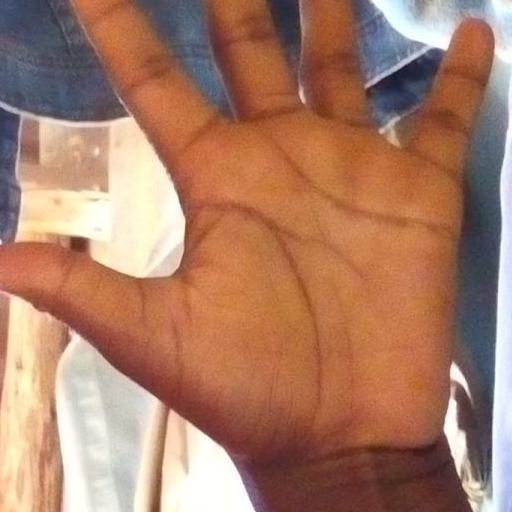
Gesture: palm